ELK Airways

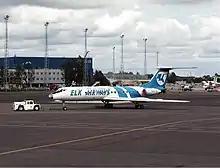
Tupolev Tu-134 operated by ELK Airways

ELK Airways (abbreviated ELK) was an Estonian airline which operated from 1991 to 2001.